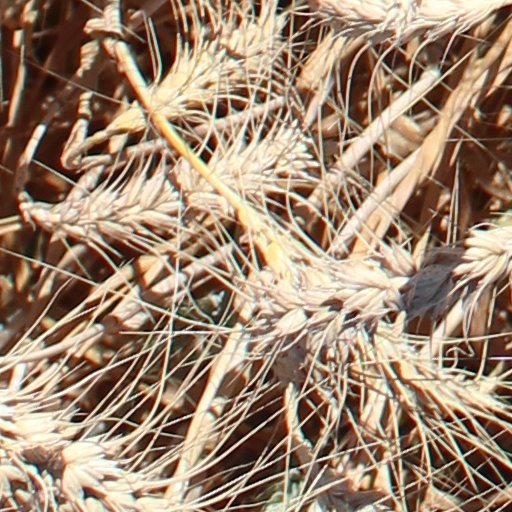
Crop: wheat